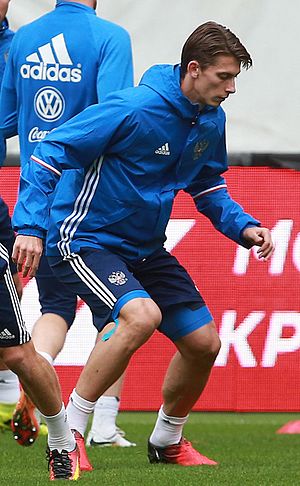
Ilja Kutepov
Ilja Olegovitj Kutepov, er en russisk fodboldspiller. Han spiller for den russiske ligaklub FC Spartak Moskva, som han var været tilknyttet siden 2012.